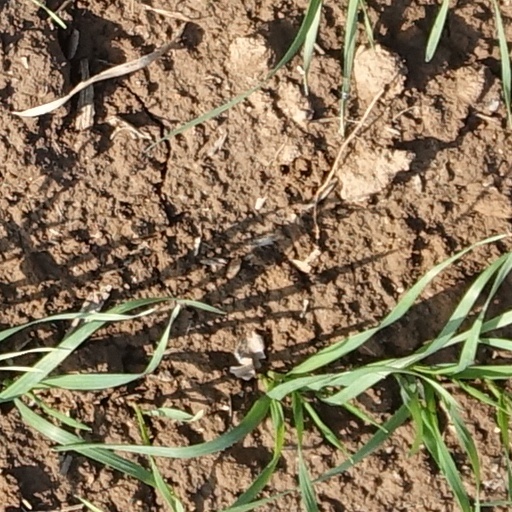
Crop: wheat